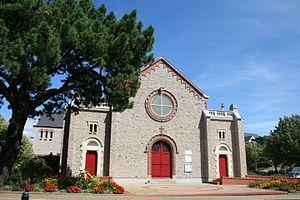
Eglise Notre-Dame des Dunes de Pornichet
La liste des églises de la Loire-Atlantique recense de la manière la plus complète possible les églises, cathédrales et basiliques situées dans le département français de la Loire-Atlantique.
La liste des villes et villages fleuris de la Loire-Atlantique dresse la liste des communes récompensées par le concours des villes et villages fleuris dans le département de la Loire-Atlantique.